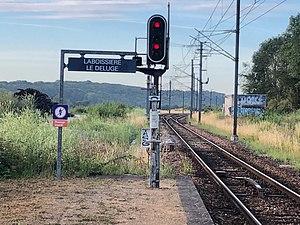
Vue du sud de la gare de Laboissière le Déluge (direction Paris), avec le signal de sortie de la gare et le début de la double voie
La gare de Laboissière - Le Déluge est une gare ferroviaire française de la ligne d'Épinay - Villetaneuse au Tréport - Mers, située au lieu-dit Parfondeval sur le territoire de la commune de Laboissière-en-Thelle à proximité du Déluge, dans le département de l'Oise, en région Hauts-de-France.